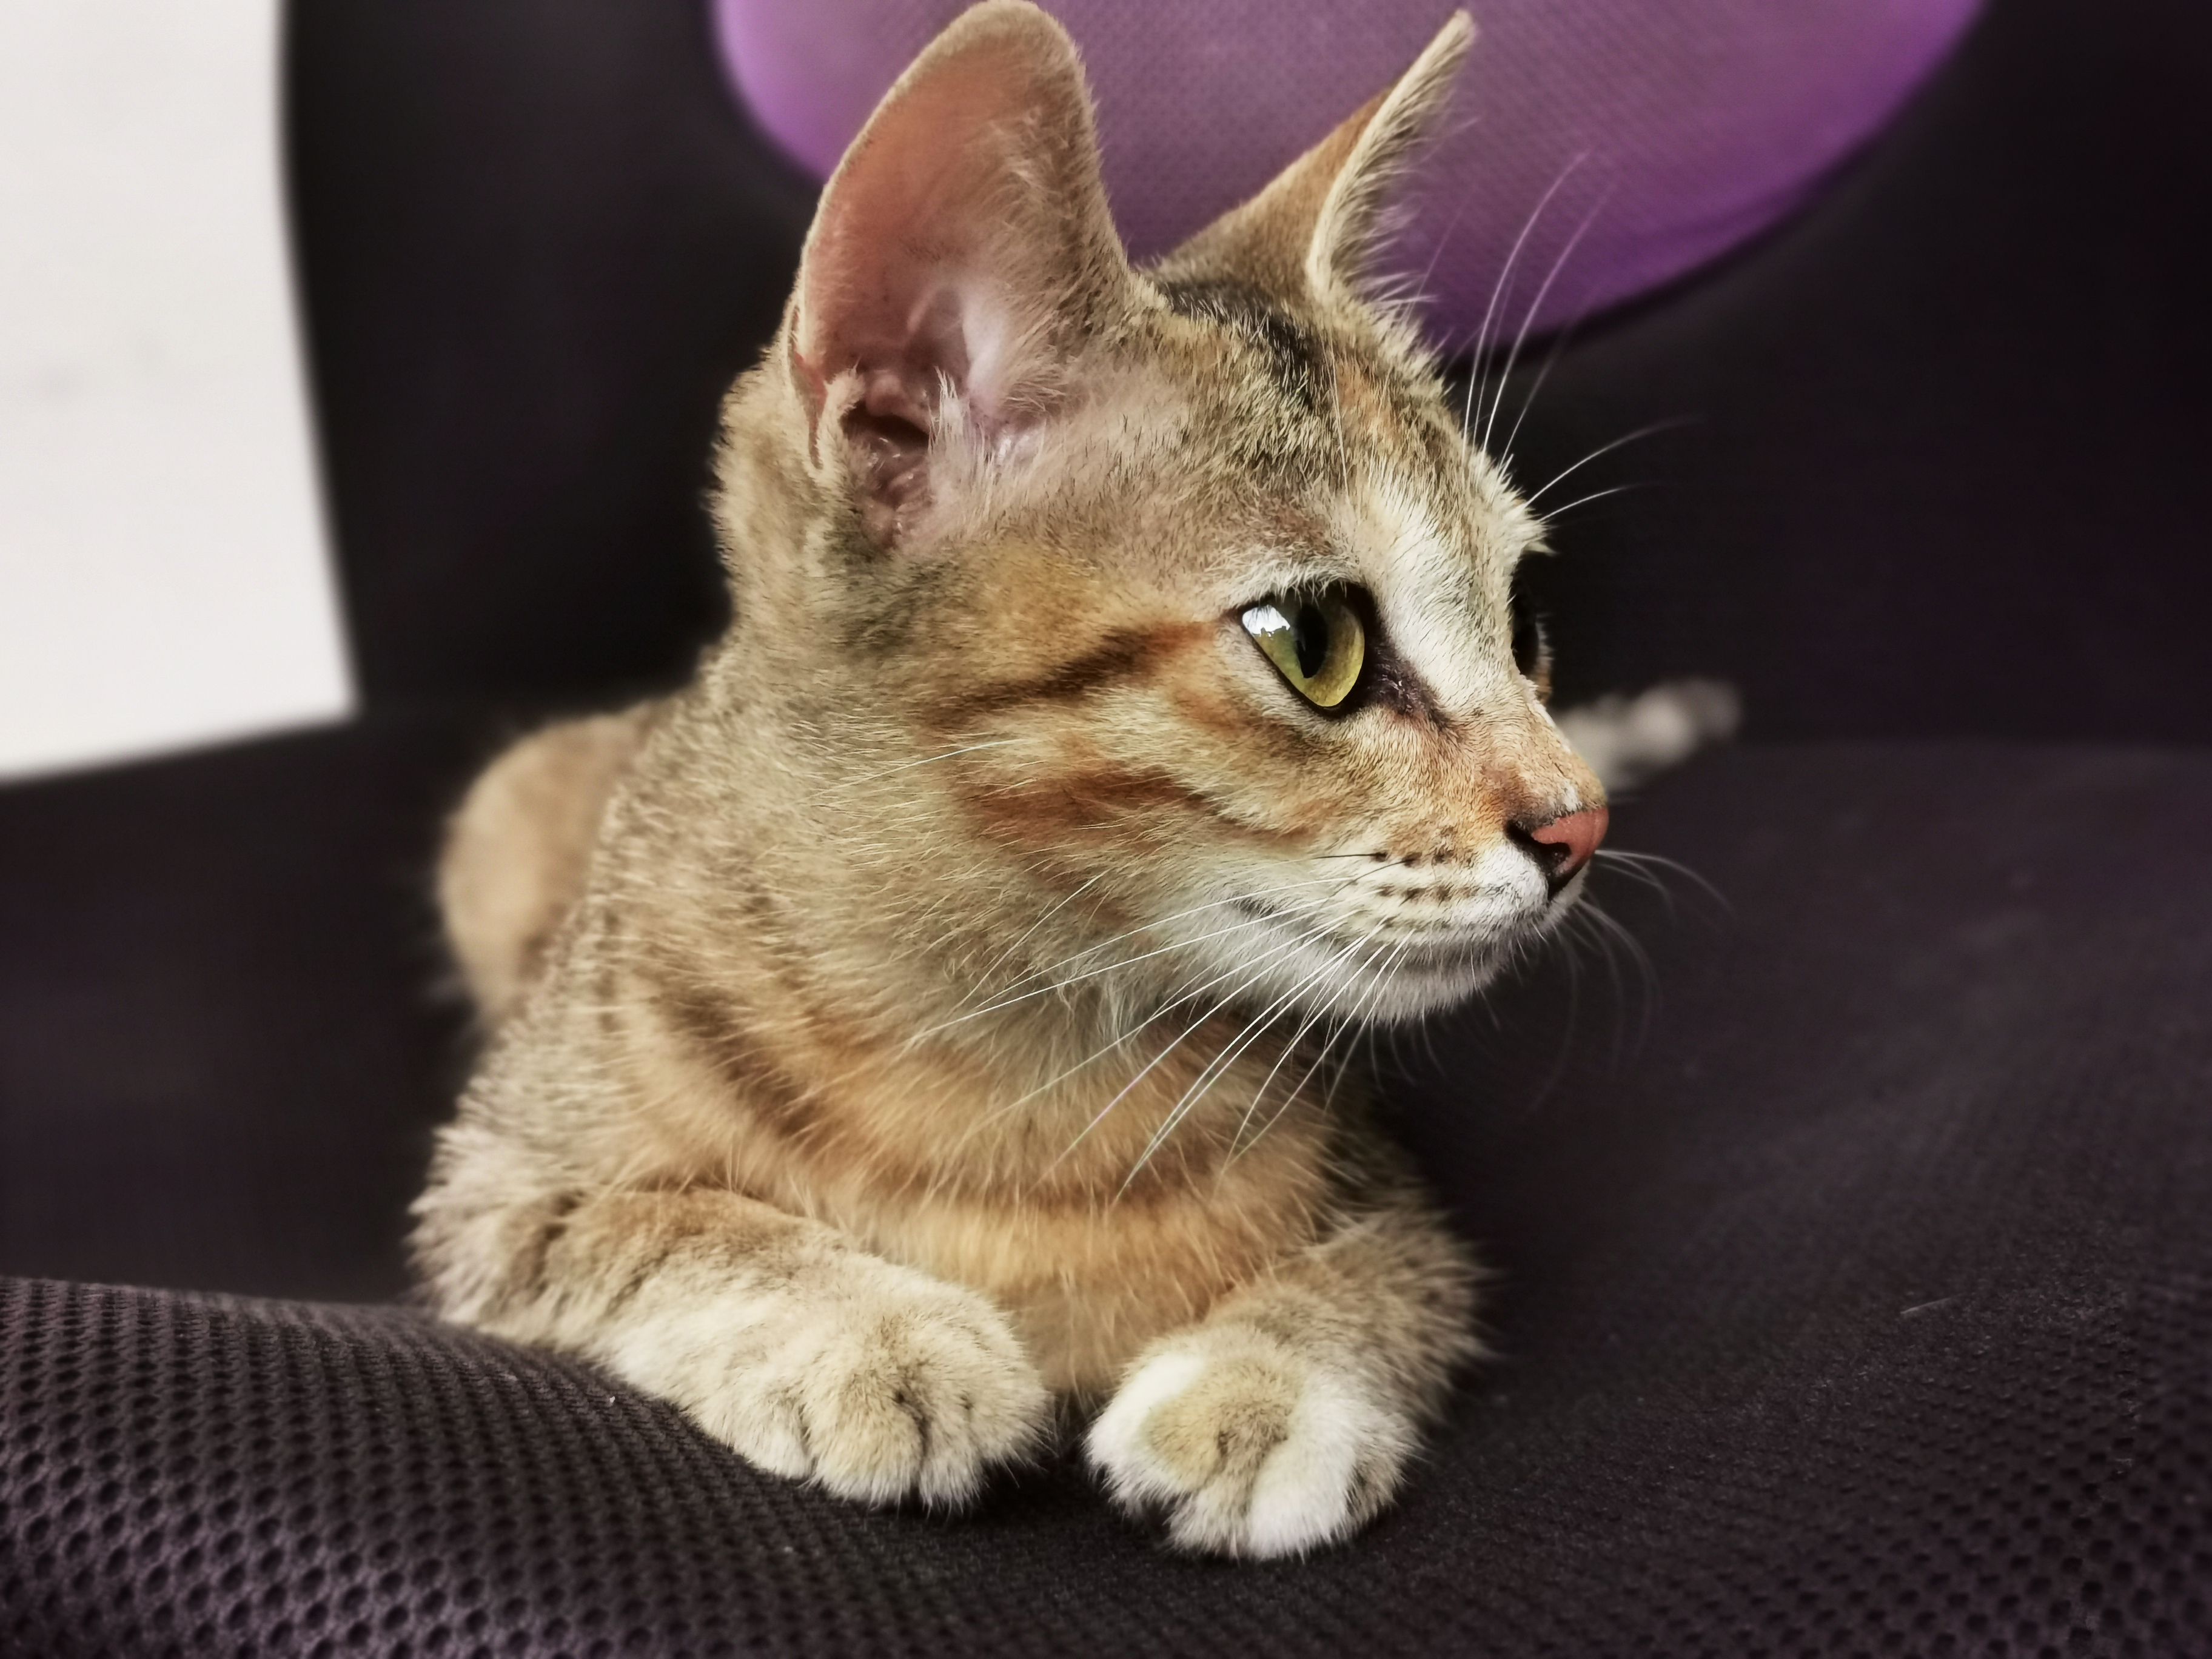
cat, kitten, mammal, vertebrate, small to medium sized cats, whiskers, felidae, carnivore, tabby cat, asian, european shorthair, snout, australian mist, chausie, domestic short haired cat, fawn, sokoke, american wirehair, ocicat, oriental longhair, dragon li, american bobtail, american shorthair, ear, german rex